Max Planck Institute for Astronomy

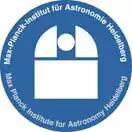
MPIA logo

The Max-Planck-Institut für Astronomie (Max Planck Institute for Astronomy, MPIA) is a research institute of the Max Planck Society (MPG). It is located in Heidelberg, Baden-Württemberg, Germany near the top of the Königstuhl, adjacent to the historic Landessternwarte Heidelberg-Königstuhl astronomical observatory. The institute primarily conducts basic research in the natural sciences in the field of astronomy.